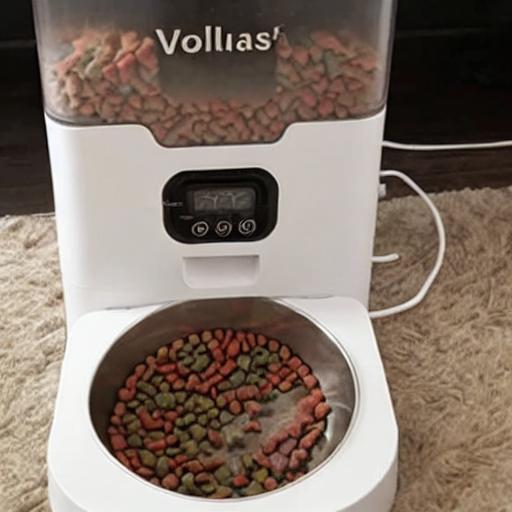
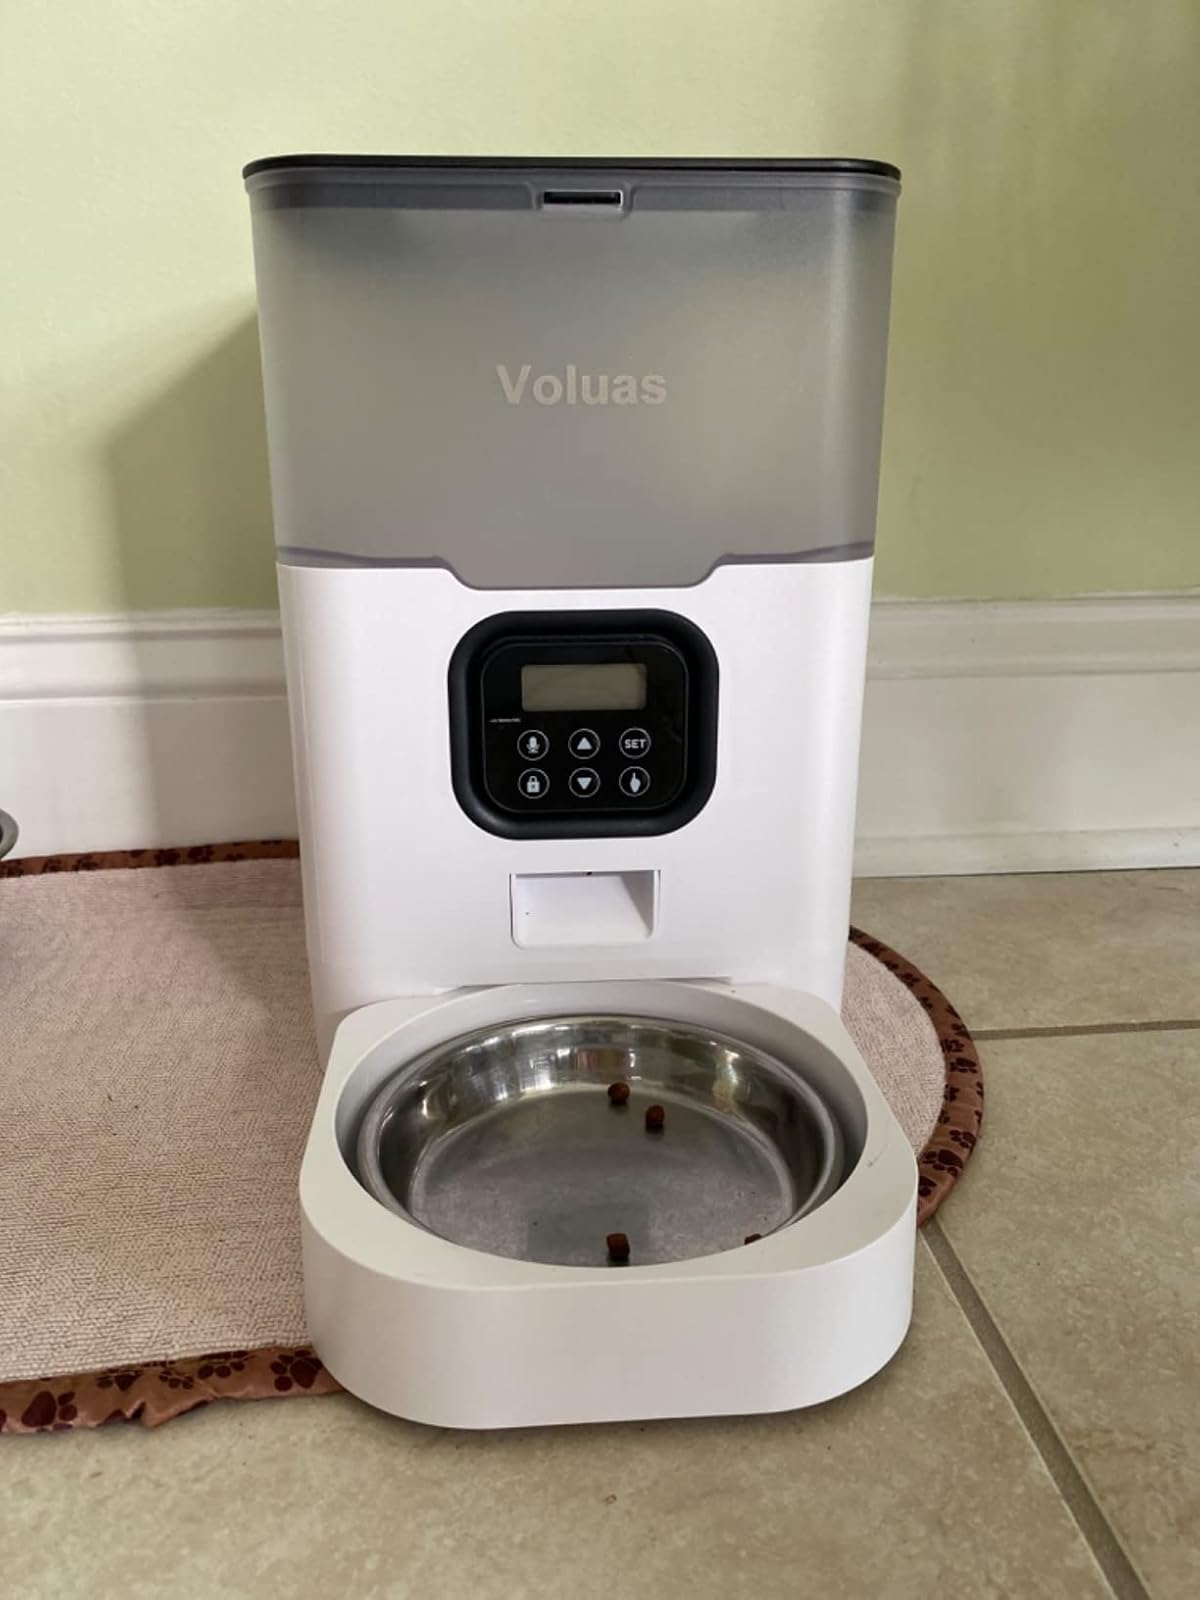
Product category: items_feeder
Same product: no